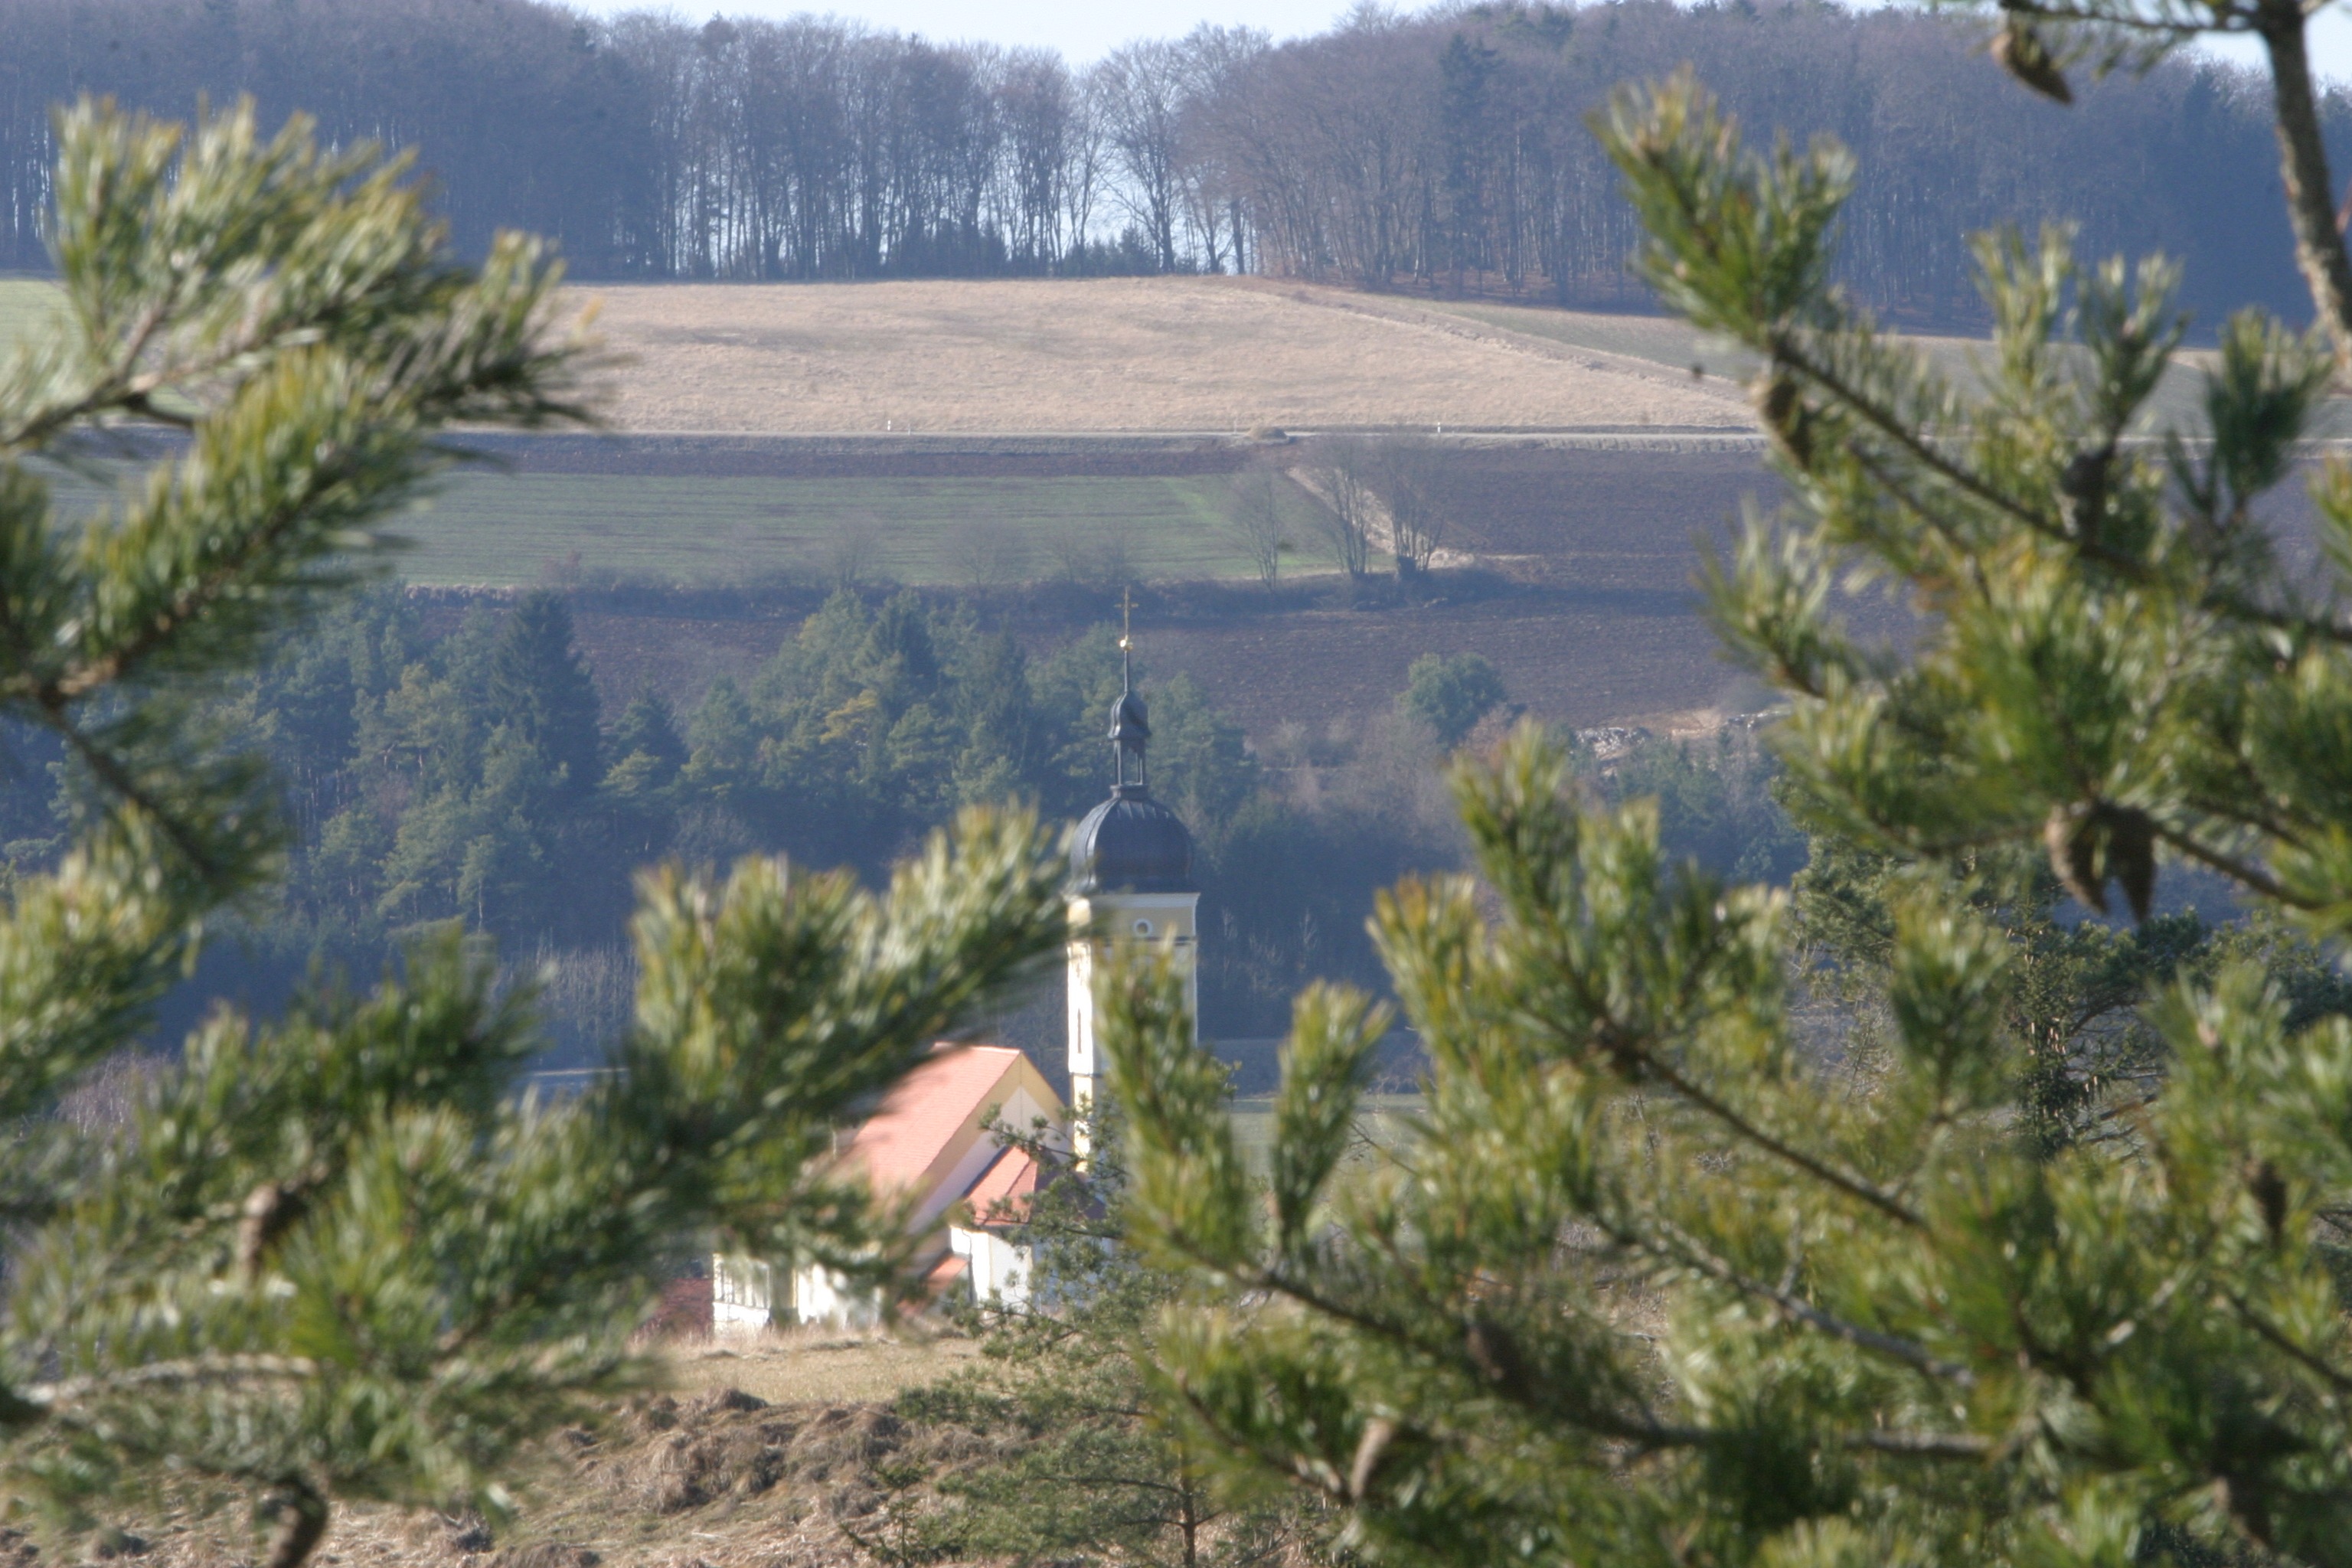
lake, reservoir, terrain, ridge, ecosystem, aerial photography, biome, geological phenomenon, altm hltal nature park, old man stone, sollern